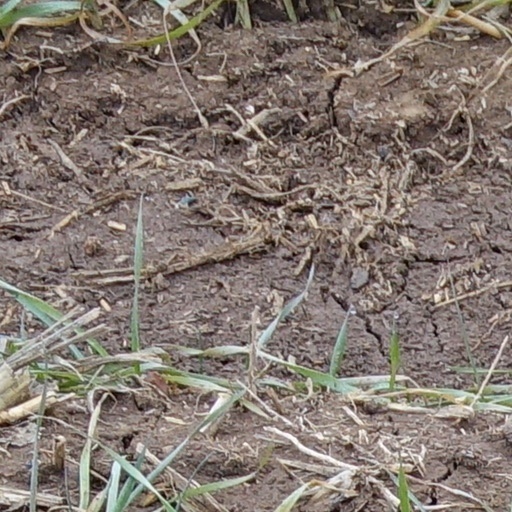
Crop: wheat